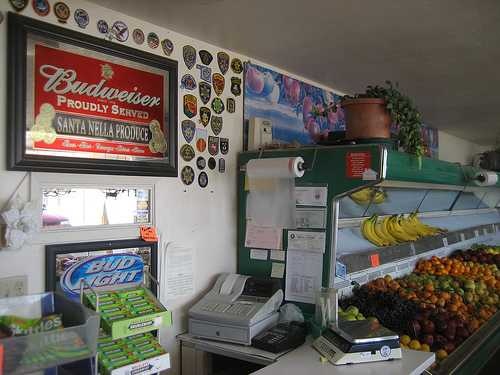
Label: Banana